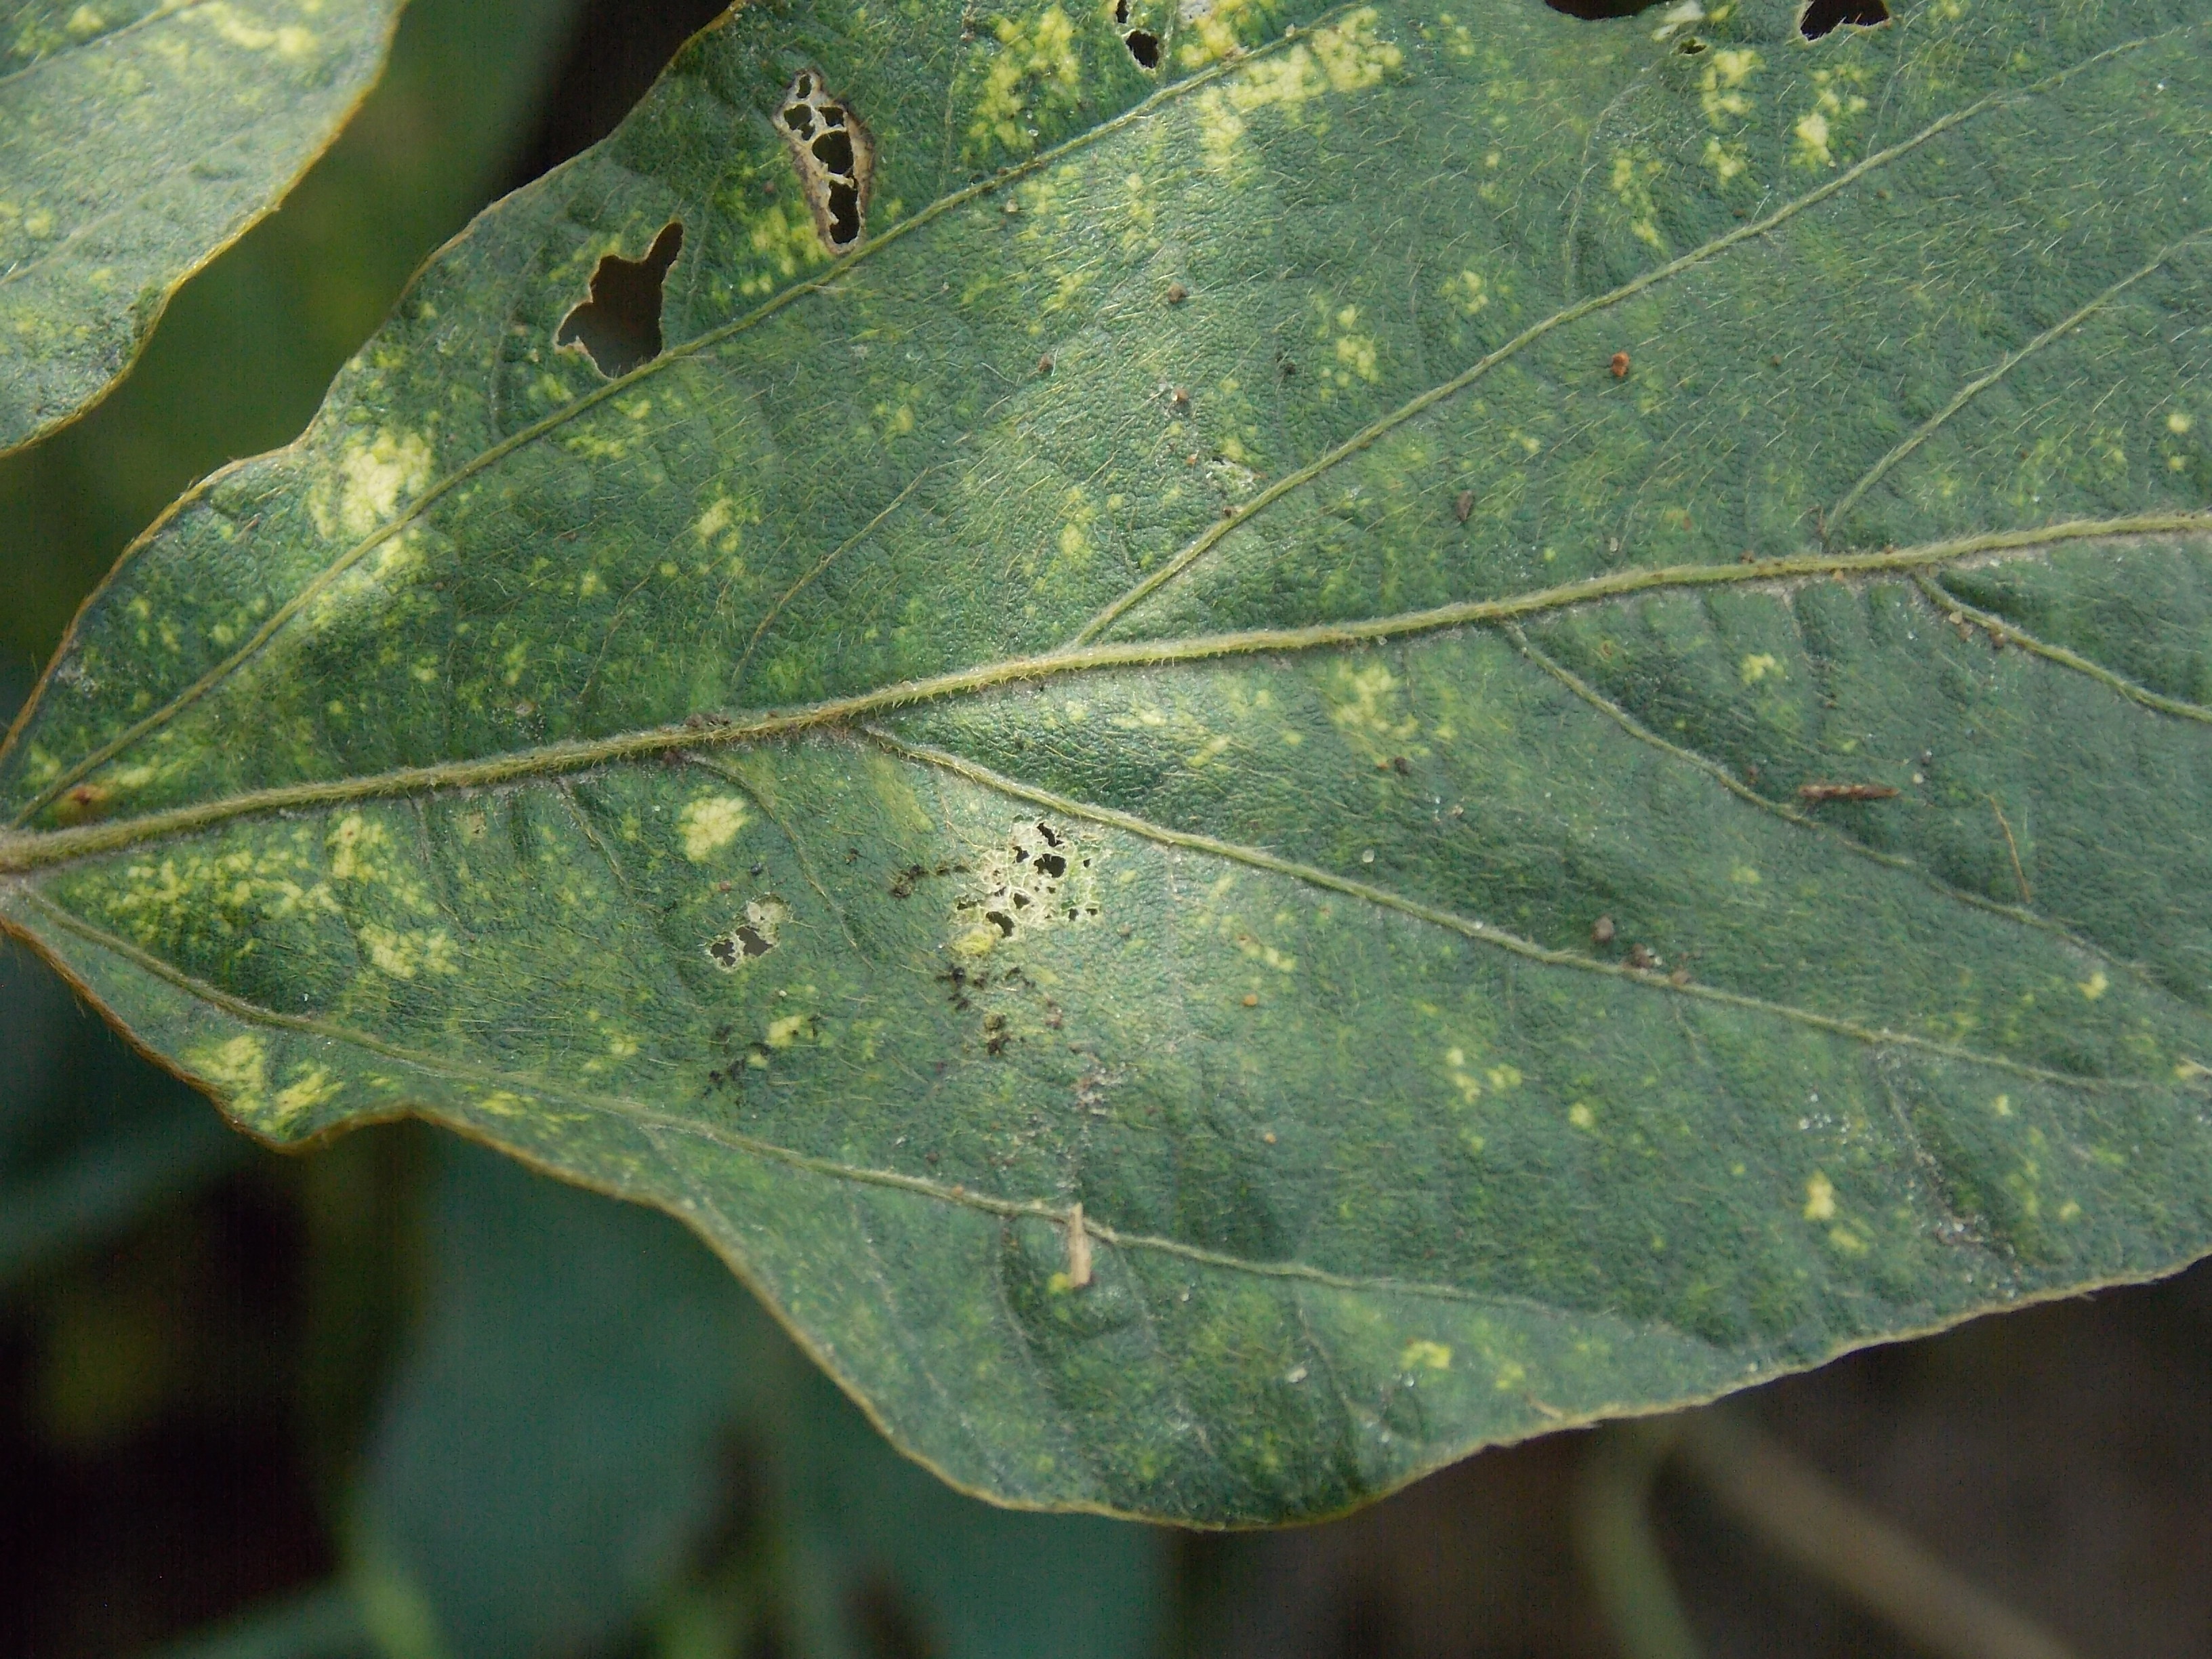
Label: Disease